Carpet bombing

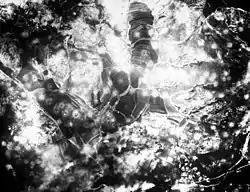
Post-strike photo of the bombing west of the Naktong River near Waegwan on 16 August 1950

From June 1950, air forces of the United Nations Command began an extensive bombing campaign against North Korea that lasted until the end of the Korean War in July 1953. The American strategic bombing campaign destroyed 85% of North Korea's buildings and 95% of its power generation. Conventional weapons such as explosives, incendiary bombs, and napalm destroyed nearly all of the Korea's cities and towns.